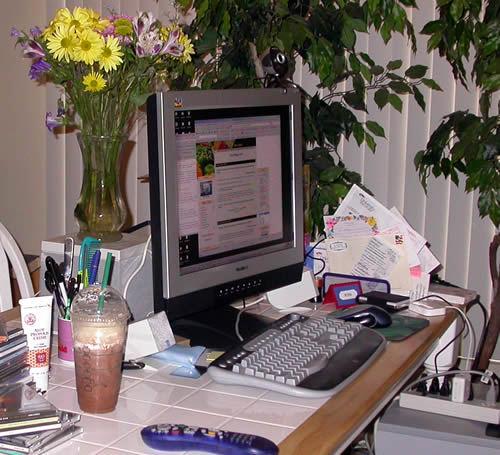
Label: not_food